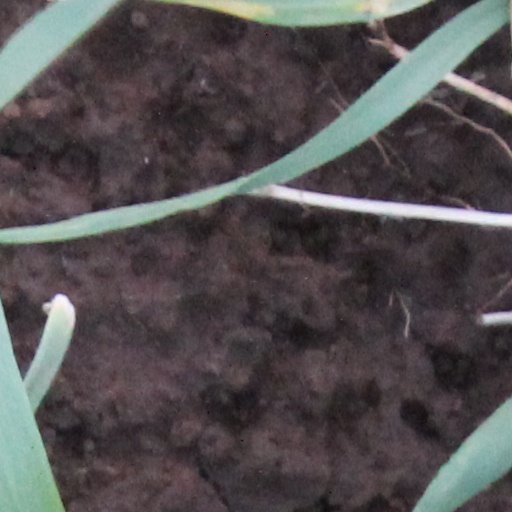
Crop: wheat